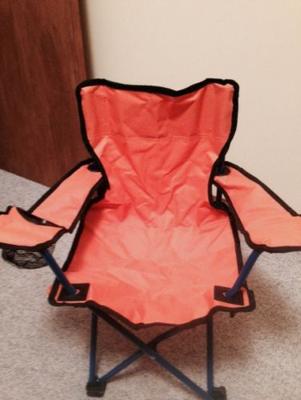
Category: chair